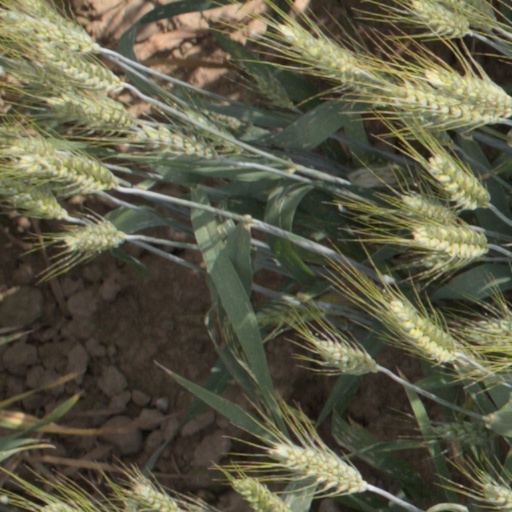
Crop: wheat